CFJR-FM

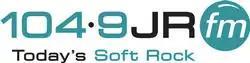
Former "JR FM" logo until 2020

On December 27, 2020, as part of a mass format reorganization by Bell Media, CFJR rebranded as "Move 104.9". While the station would run jockless for the first week of the format, on-air staff would return on January 4, 2021.